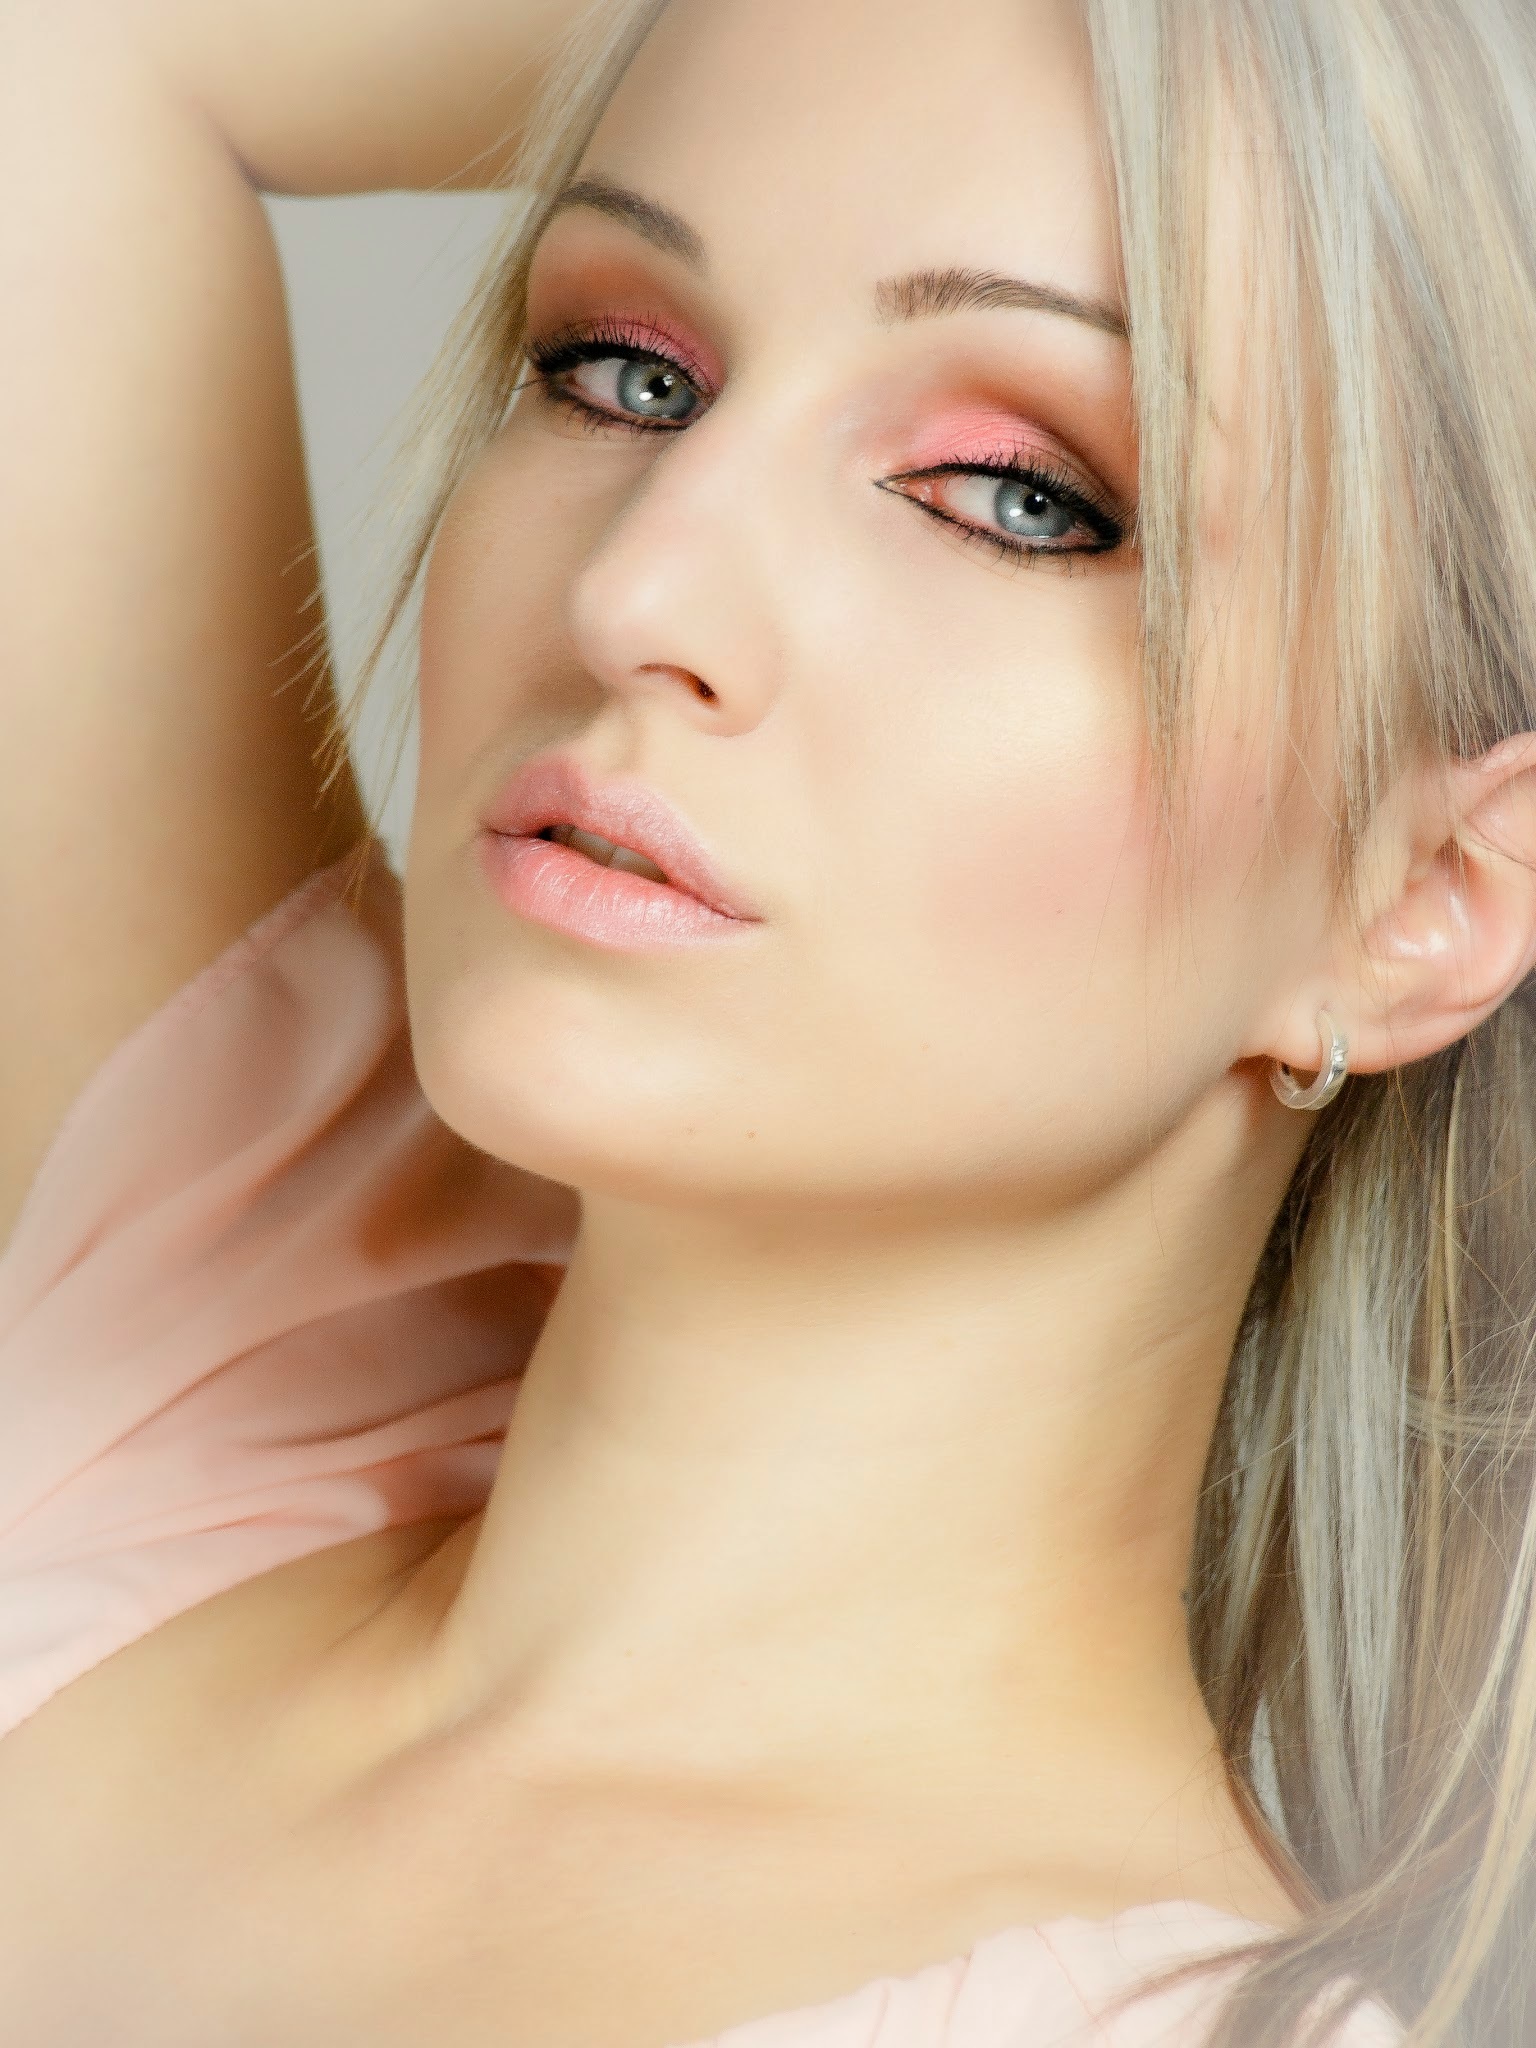
hair, looking, portrait, model, pink, lip, hairstyle, eyebrow, long hair, eyelash, close up, human body, face, nose, cheek, eye, head, skin, lips, beauty, blond, organ, barbie, photo shoot, green eyes, brown hair, long nose, portrait photography, hair coloring, supermodel, eyelash extensions, blondie, lovely lips